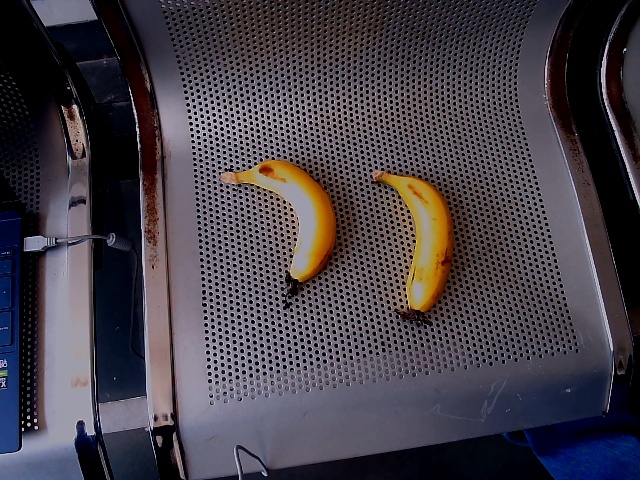
Label: Ripe_Banana